Vatican City during World War II

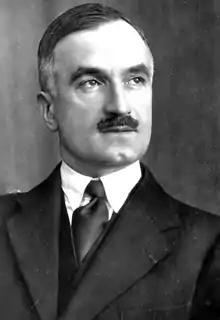
Polish ambassador to the Vatican, Kazimierz Papée, was critical of Pius XII's pre-war mediation efforts.

The Lateran Treaty of 1929 with Italy recognized the sovereignty of Vatican City. It declared Vatican City a neutral country in international relations, and required the Pope to abstain from mediation unless requested by all parties. In 1939, the city state was recognized by thirty-eight nations, with a diplomatic corps of thirteen full ambassadors and twenty-five ministers.